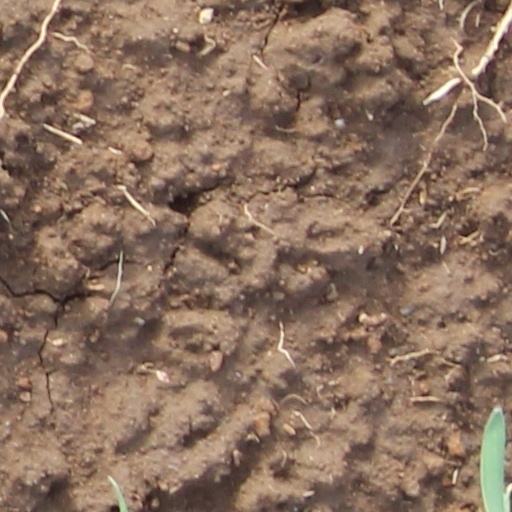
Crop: wheat